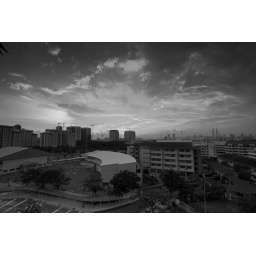
A recent shot of dusk at Kuala Lumpur, picking out cloud formation and lights in black and white.